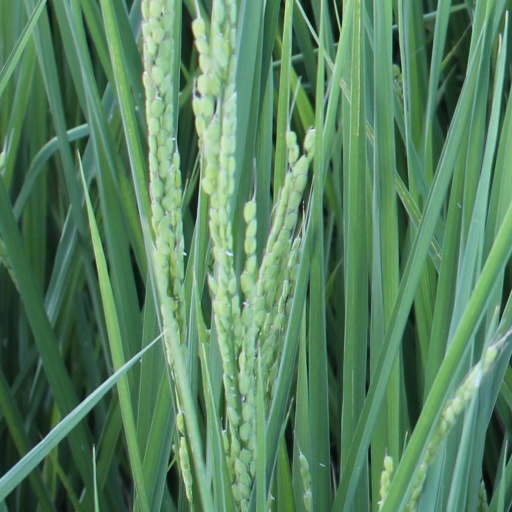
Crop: rice